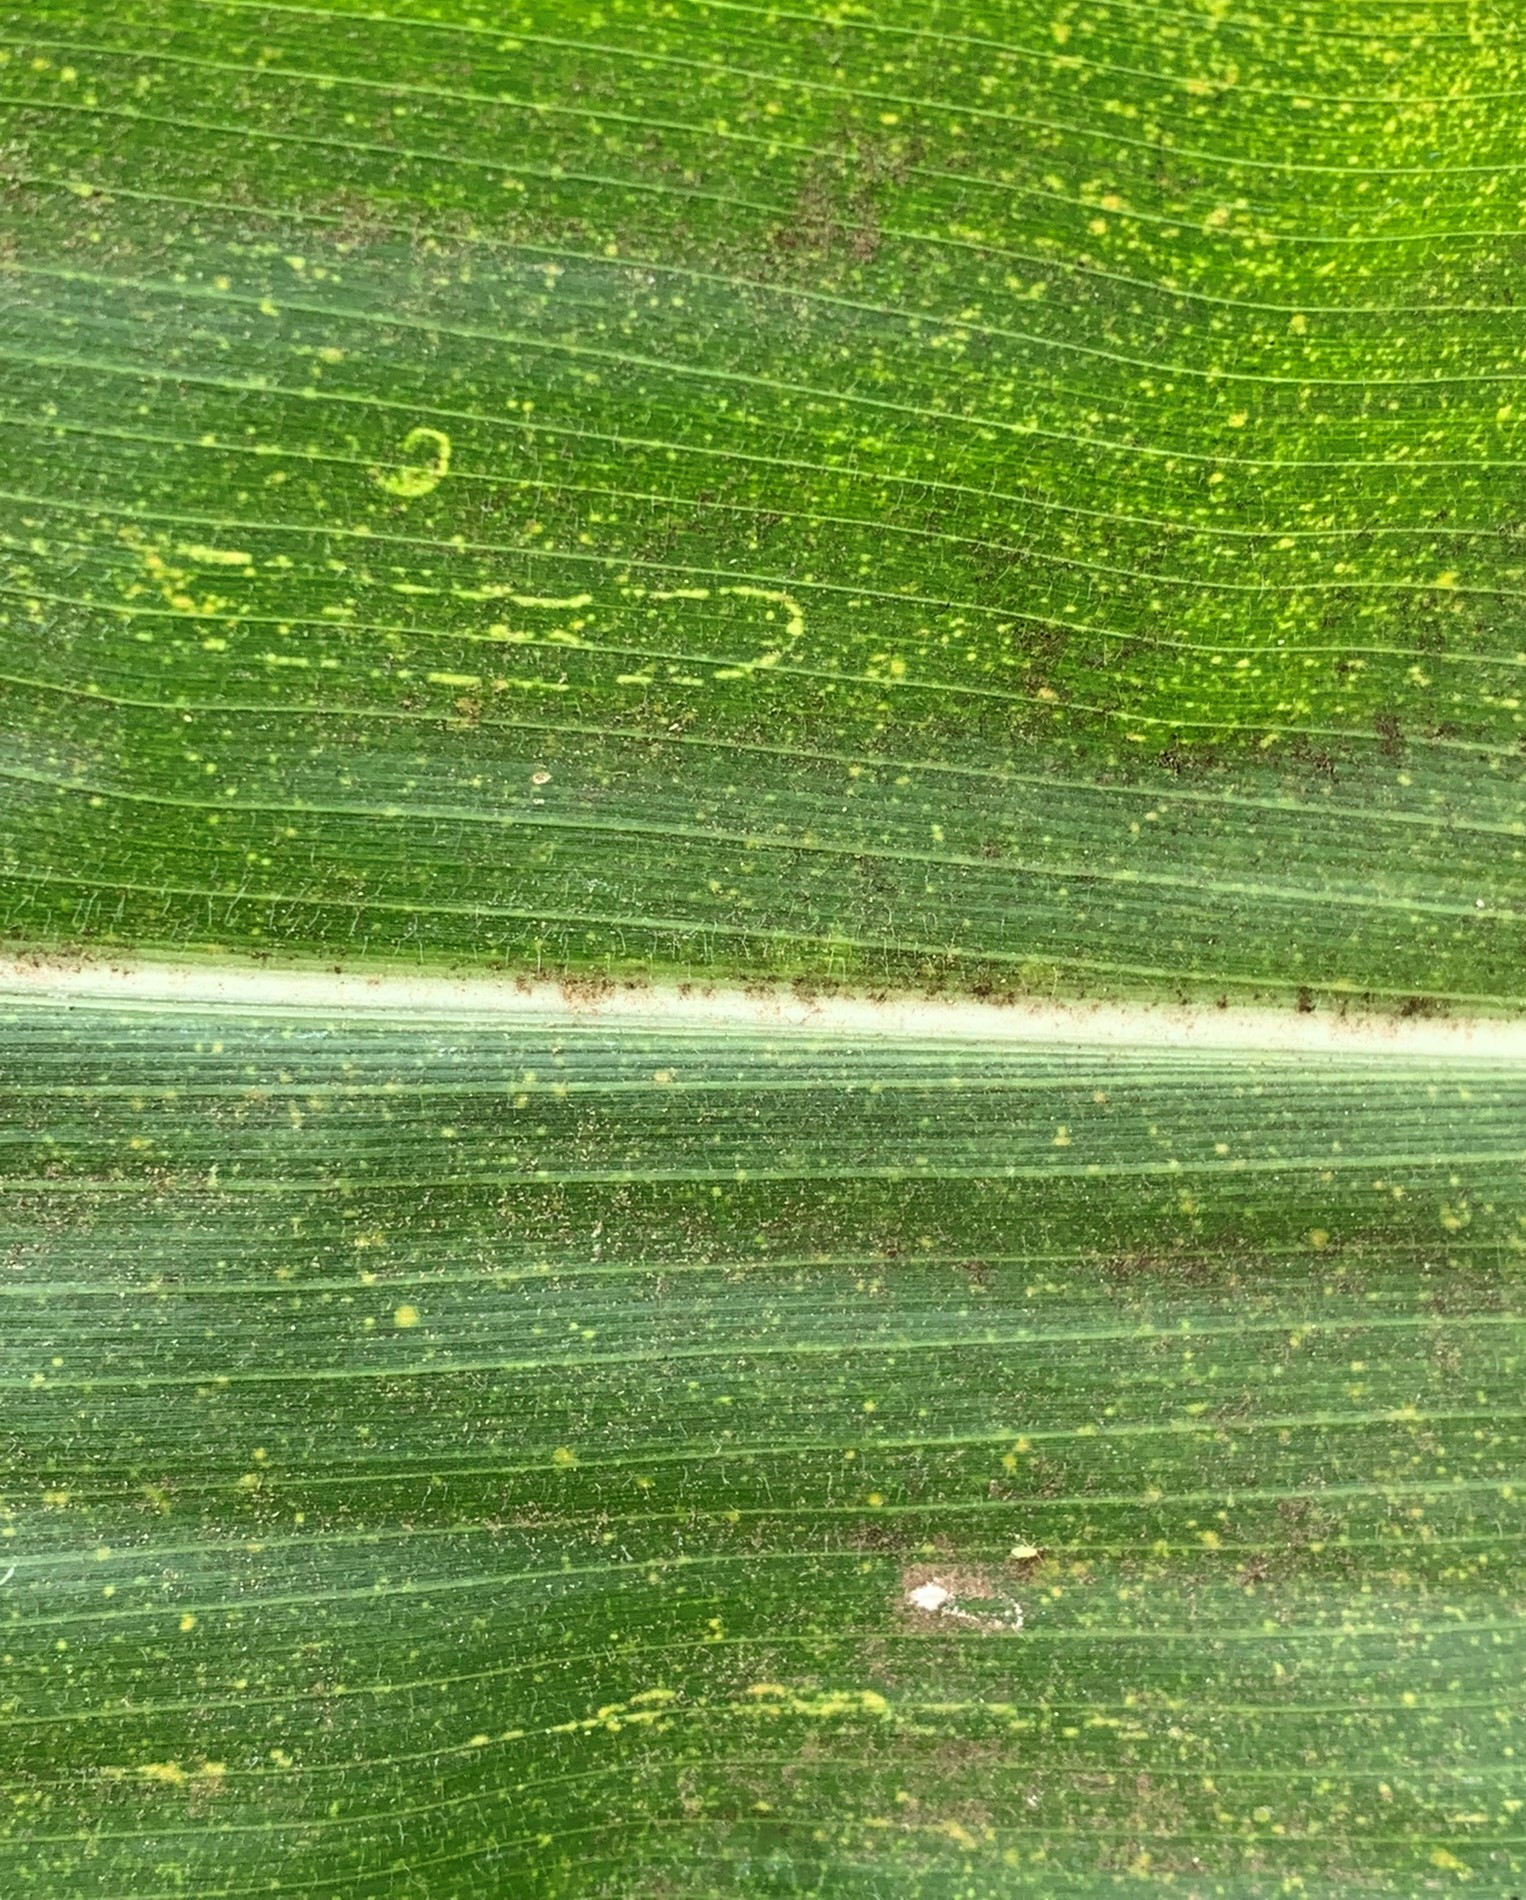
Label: MLN